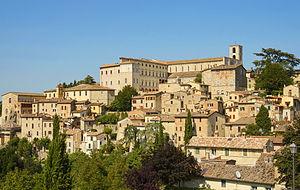
Todi est une commune italienne d'environ 17 300 habitants, située dans la vallée du Tibre, dans la province de Pérouse, dans la région Ombrie, en Italie centrale.